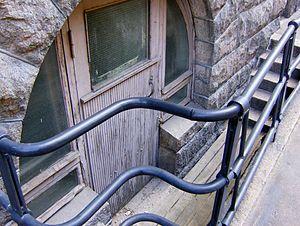
Albertinkatu, est une rue des quartiers de Kamppi et Punavuori au centre d'Helsinki en Finlande.